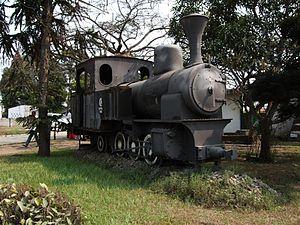
La gare de Pointe-Noire est une gare ferroviaire congolaise de la ligne de Pointe-Noire à Brazzaville. Elle constitue avec la gare de Brazzaville, l'un des deux terminus de cette ligne au bord de l'océan Atlantique, dans le département de Pointe-Noire.